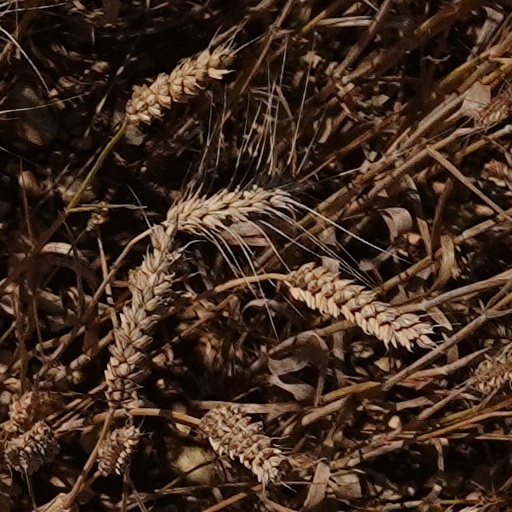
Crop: wheat